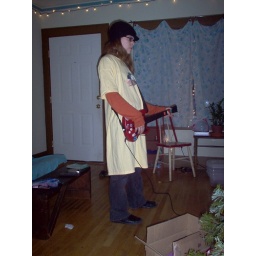
lobo plays guitar hero in way too big kitten nightgown